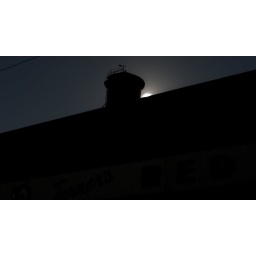
A water tower in Little Rock, Iowa.